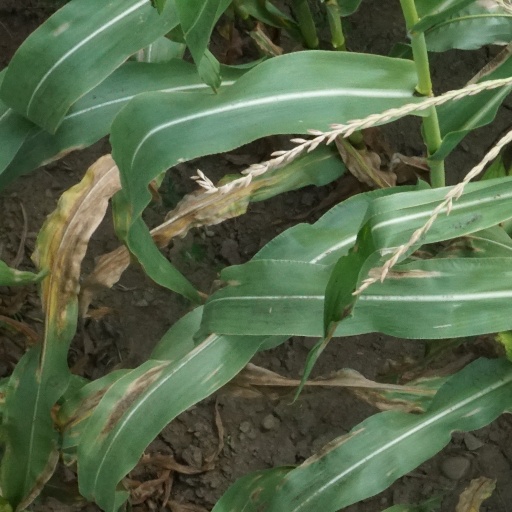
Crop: maize; corn